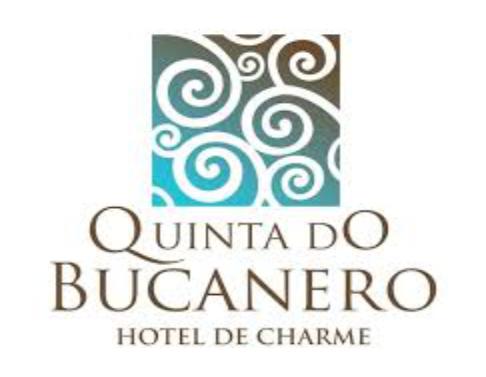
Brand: Bucanero
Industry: Food